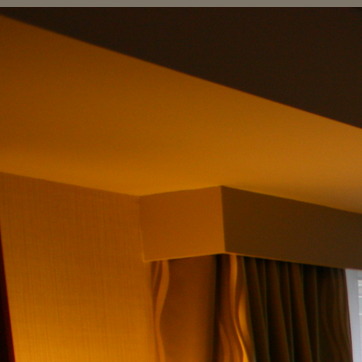
Material: painted